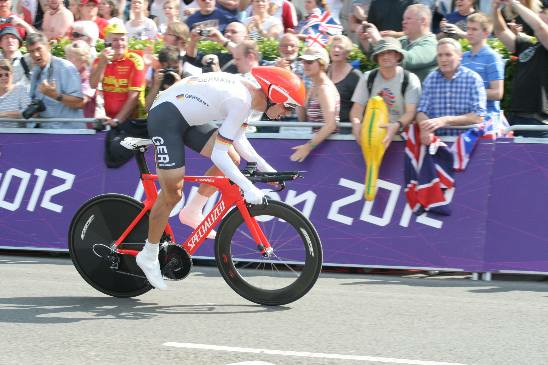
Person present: Yes